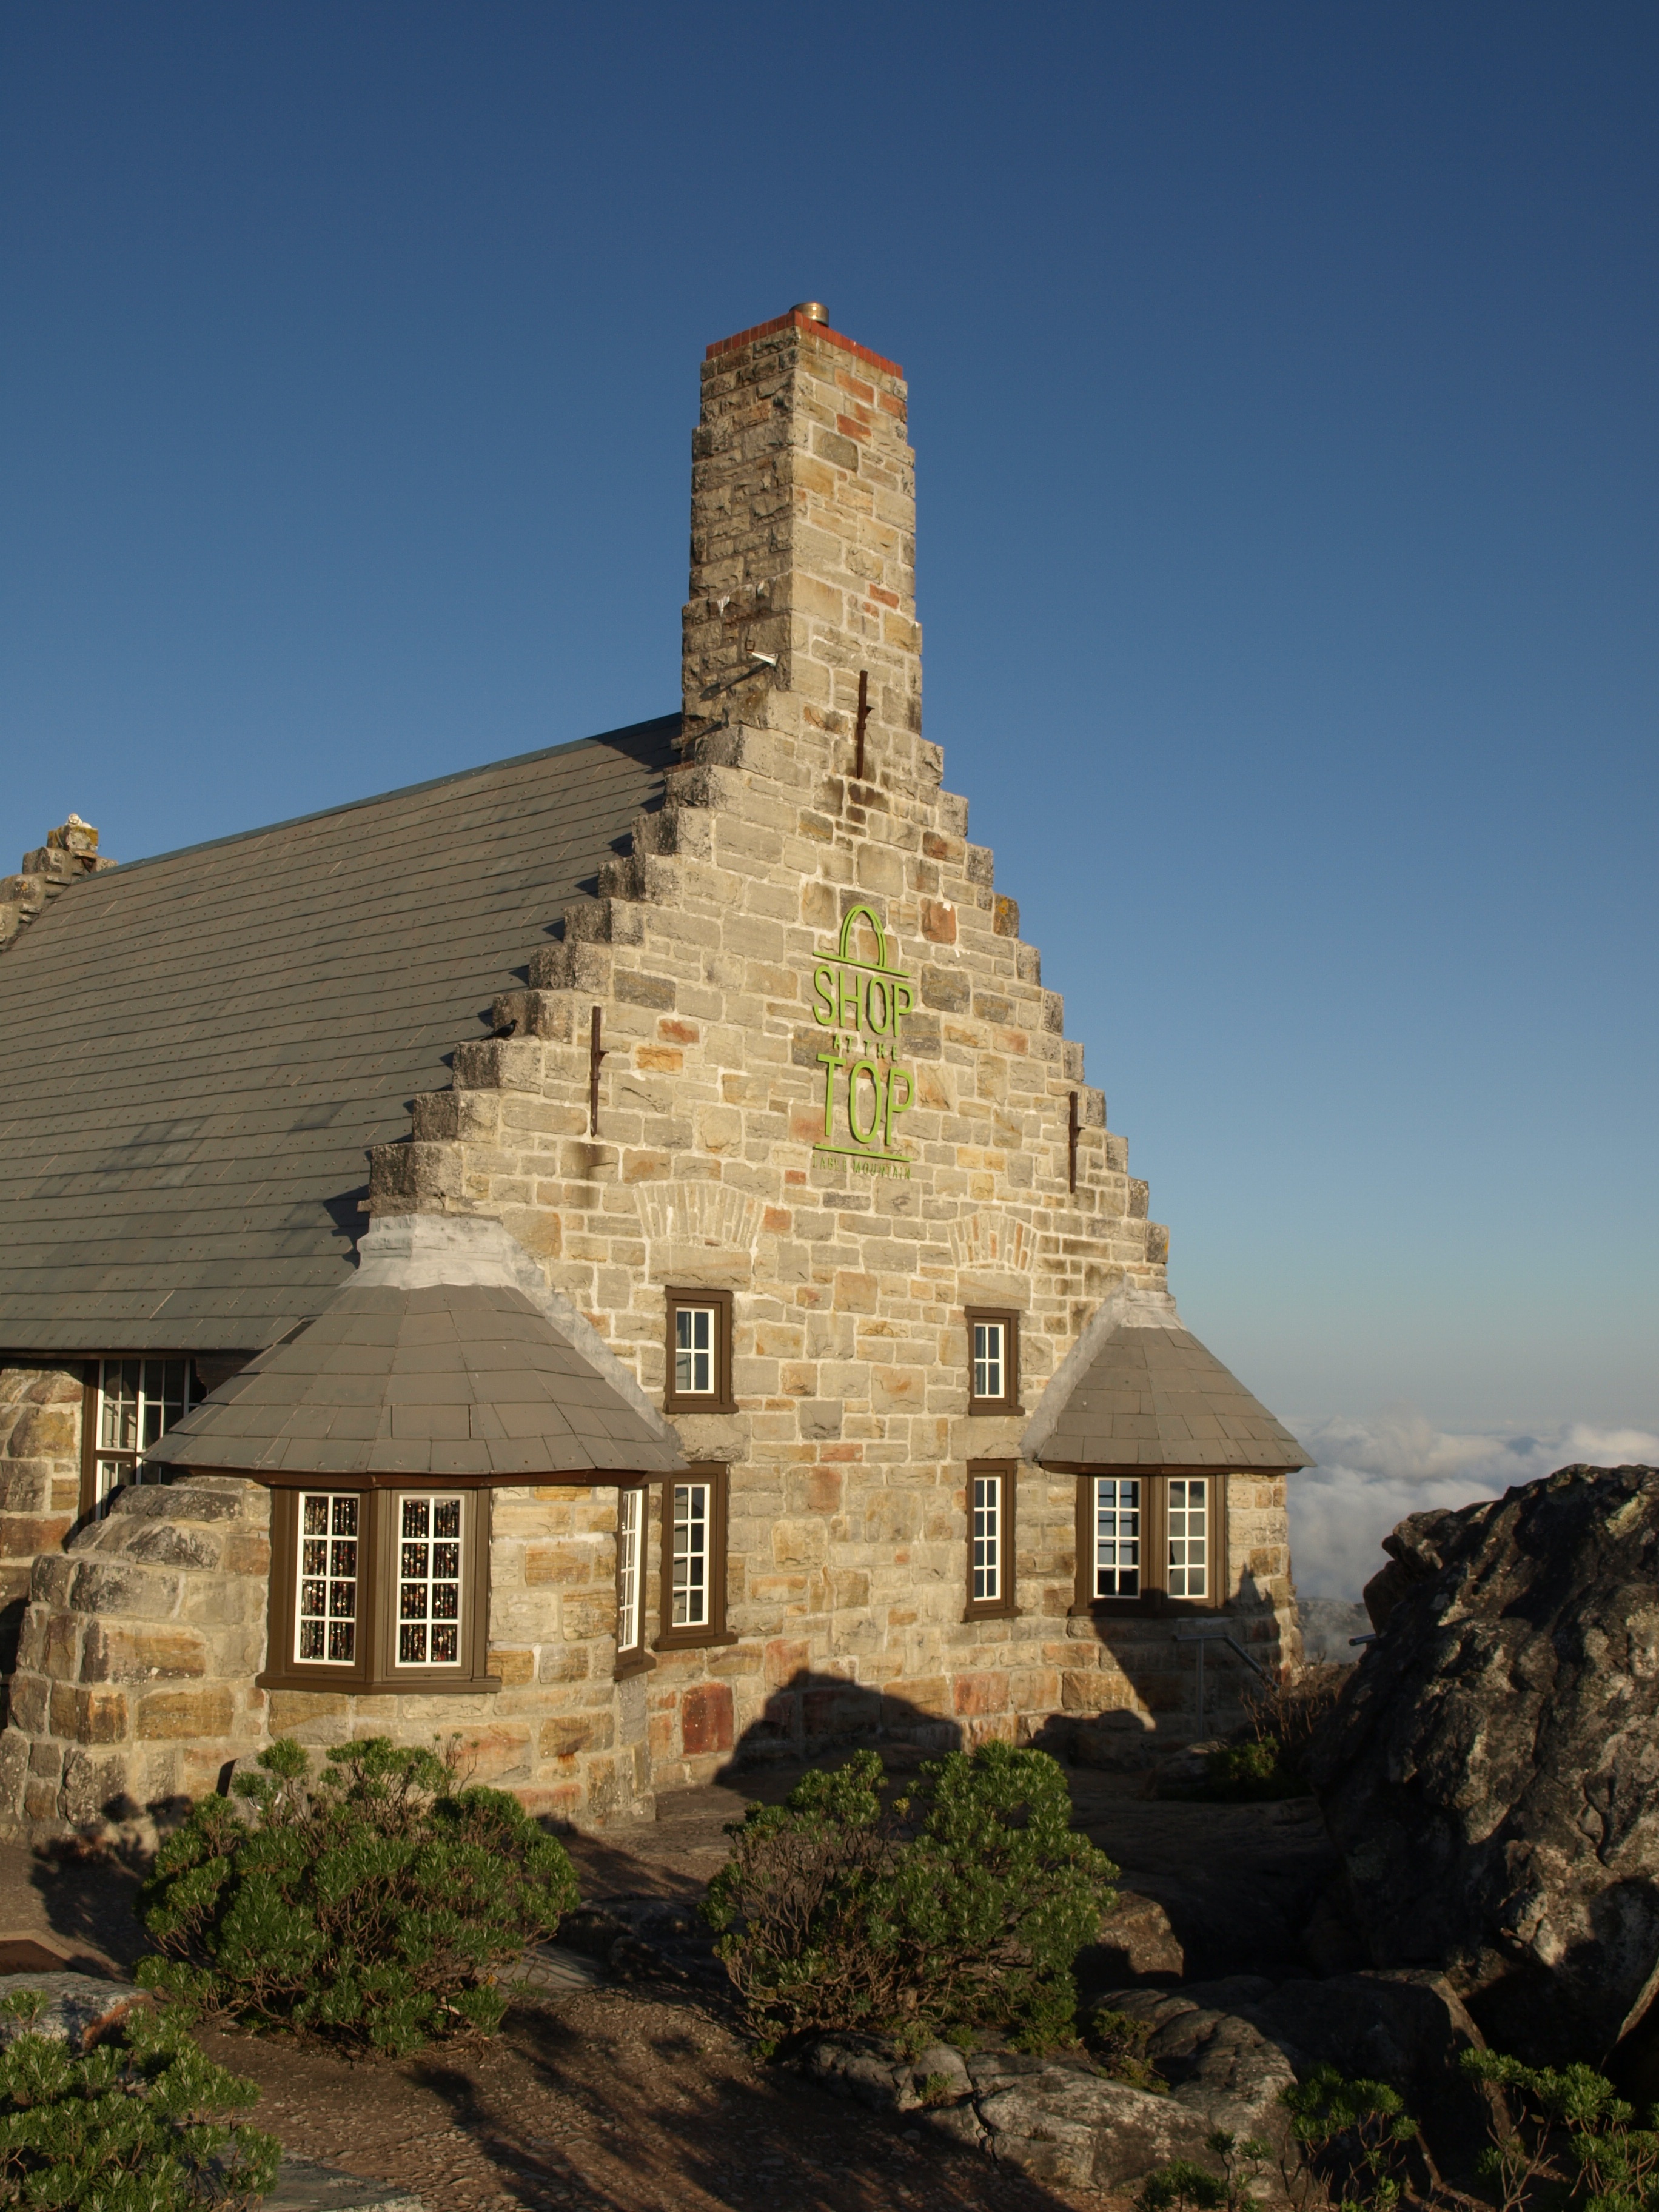
house, building, village, tower, cottage, church, chapel, table mountain, place of worship, ruins, estate, south africa, rural area, shop at the top